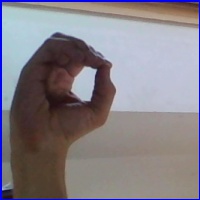
Letra: O